Dangerous Driving (video game)

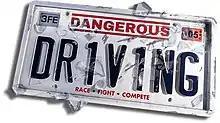
Game logo

Dangerous Driving is a racing video game developed by Three Fields Entertainment, released on 9 April 2019 for Microsoft Windows, PlayStation 4, and Xbox One.